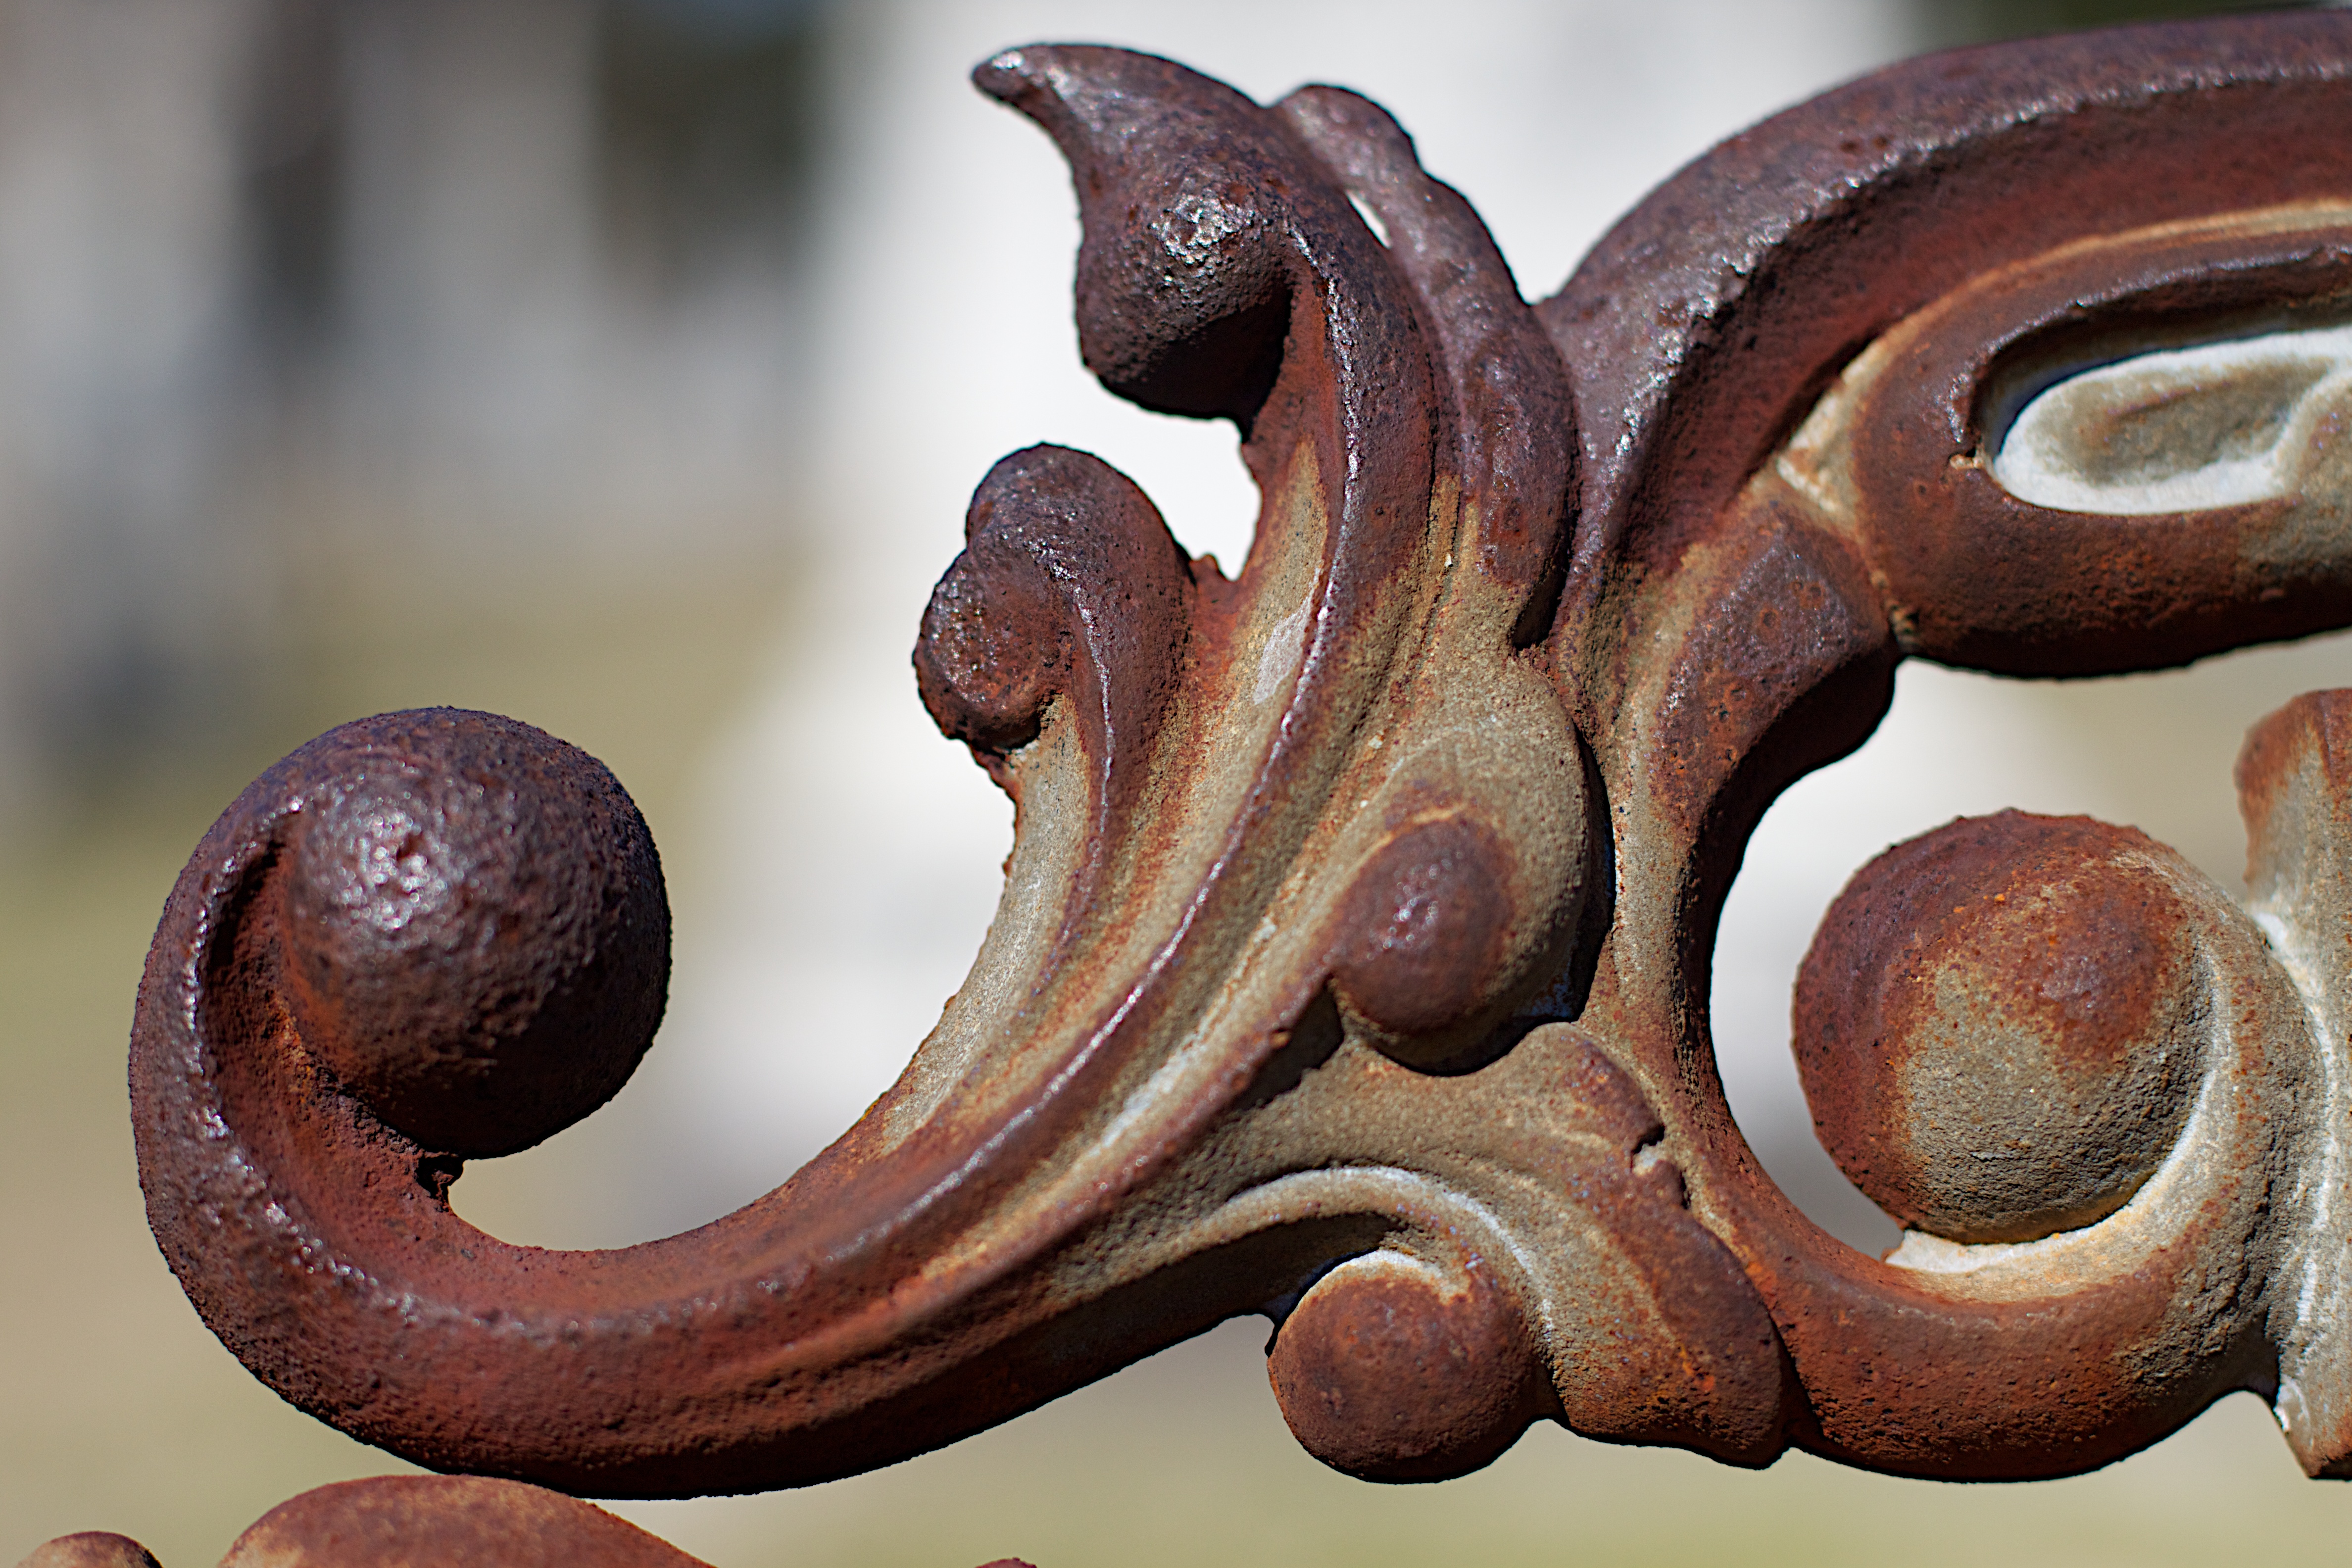
wood, horn, food, material, invertebrate, close up, octopus, sculpture, iron, carving, auriculariales, cephalopod, macro photography, marine invertebrates